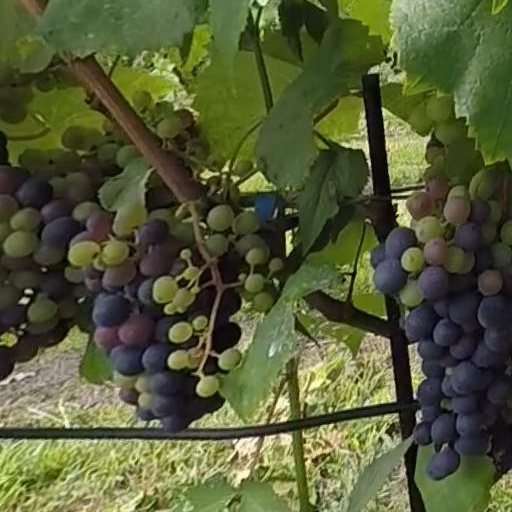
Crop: grape